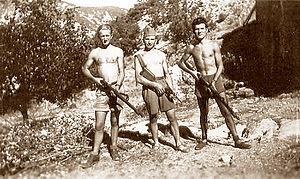
Deux maquisards, entourant leur chef Marius Audibert, au camp FTP de La Roche-Saint-Secret en mai 1943.